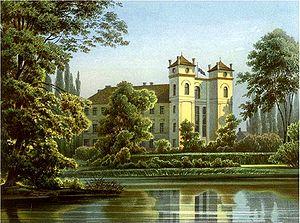
Le château de Lübbenau est un château néoclassique brandebourgeois situé dans la Forêt de Spree. L'édifice fait partie des bâtiments historiques protégés de la municipalité de Lübbenau. C'est aujourd'hui un hôtel.